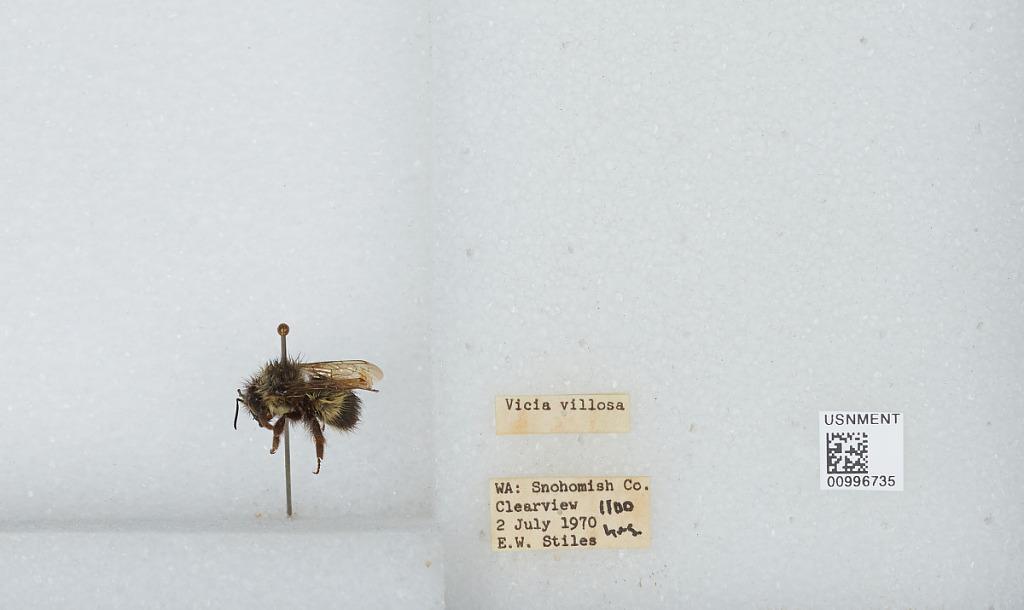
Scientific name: Bombus (Pyrobombus) flavifrons Cresson
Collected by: E. Stiles
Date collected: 1970-7-2
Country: United States
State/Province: Washington
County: Snohomish
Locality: Clearview
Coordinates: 47.8292, -122.145